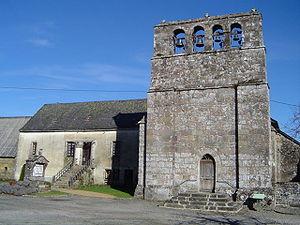
Lafage-sur-Sombre est une commune française située dans le département de la Corrèze en région Nouvelle-Aquitaine.